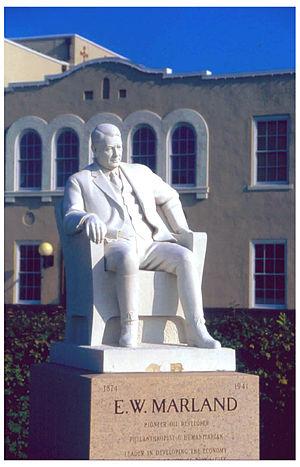
Jo Davidson, né le 30 mars 1883 et mort le 2 janvier 1952, est un sculpteur américain d'origine juive russe. Il s'est spécialisé dans les portraits en buste réalistes, mais il n'exigeait pas que ses sujets posent en bonne et due forme pour lui ; à la place, il les observait et leur parlait. Il travaillait surtout à l'argile, tandis que les produits finaux étaient d'ordinaire faits en terre cuite, en marbre ou en bronze.